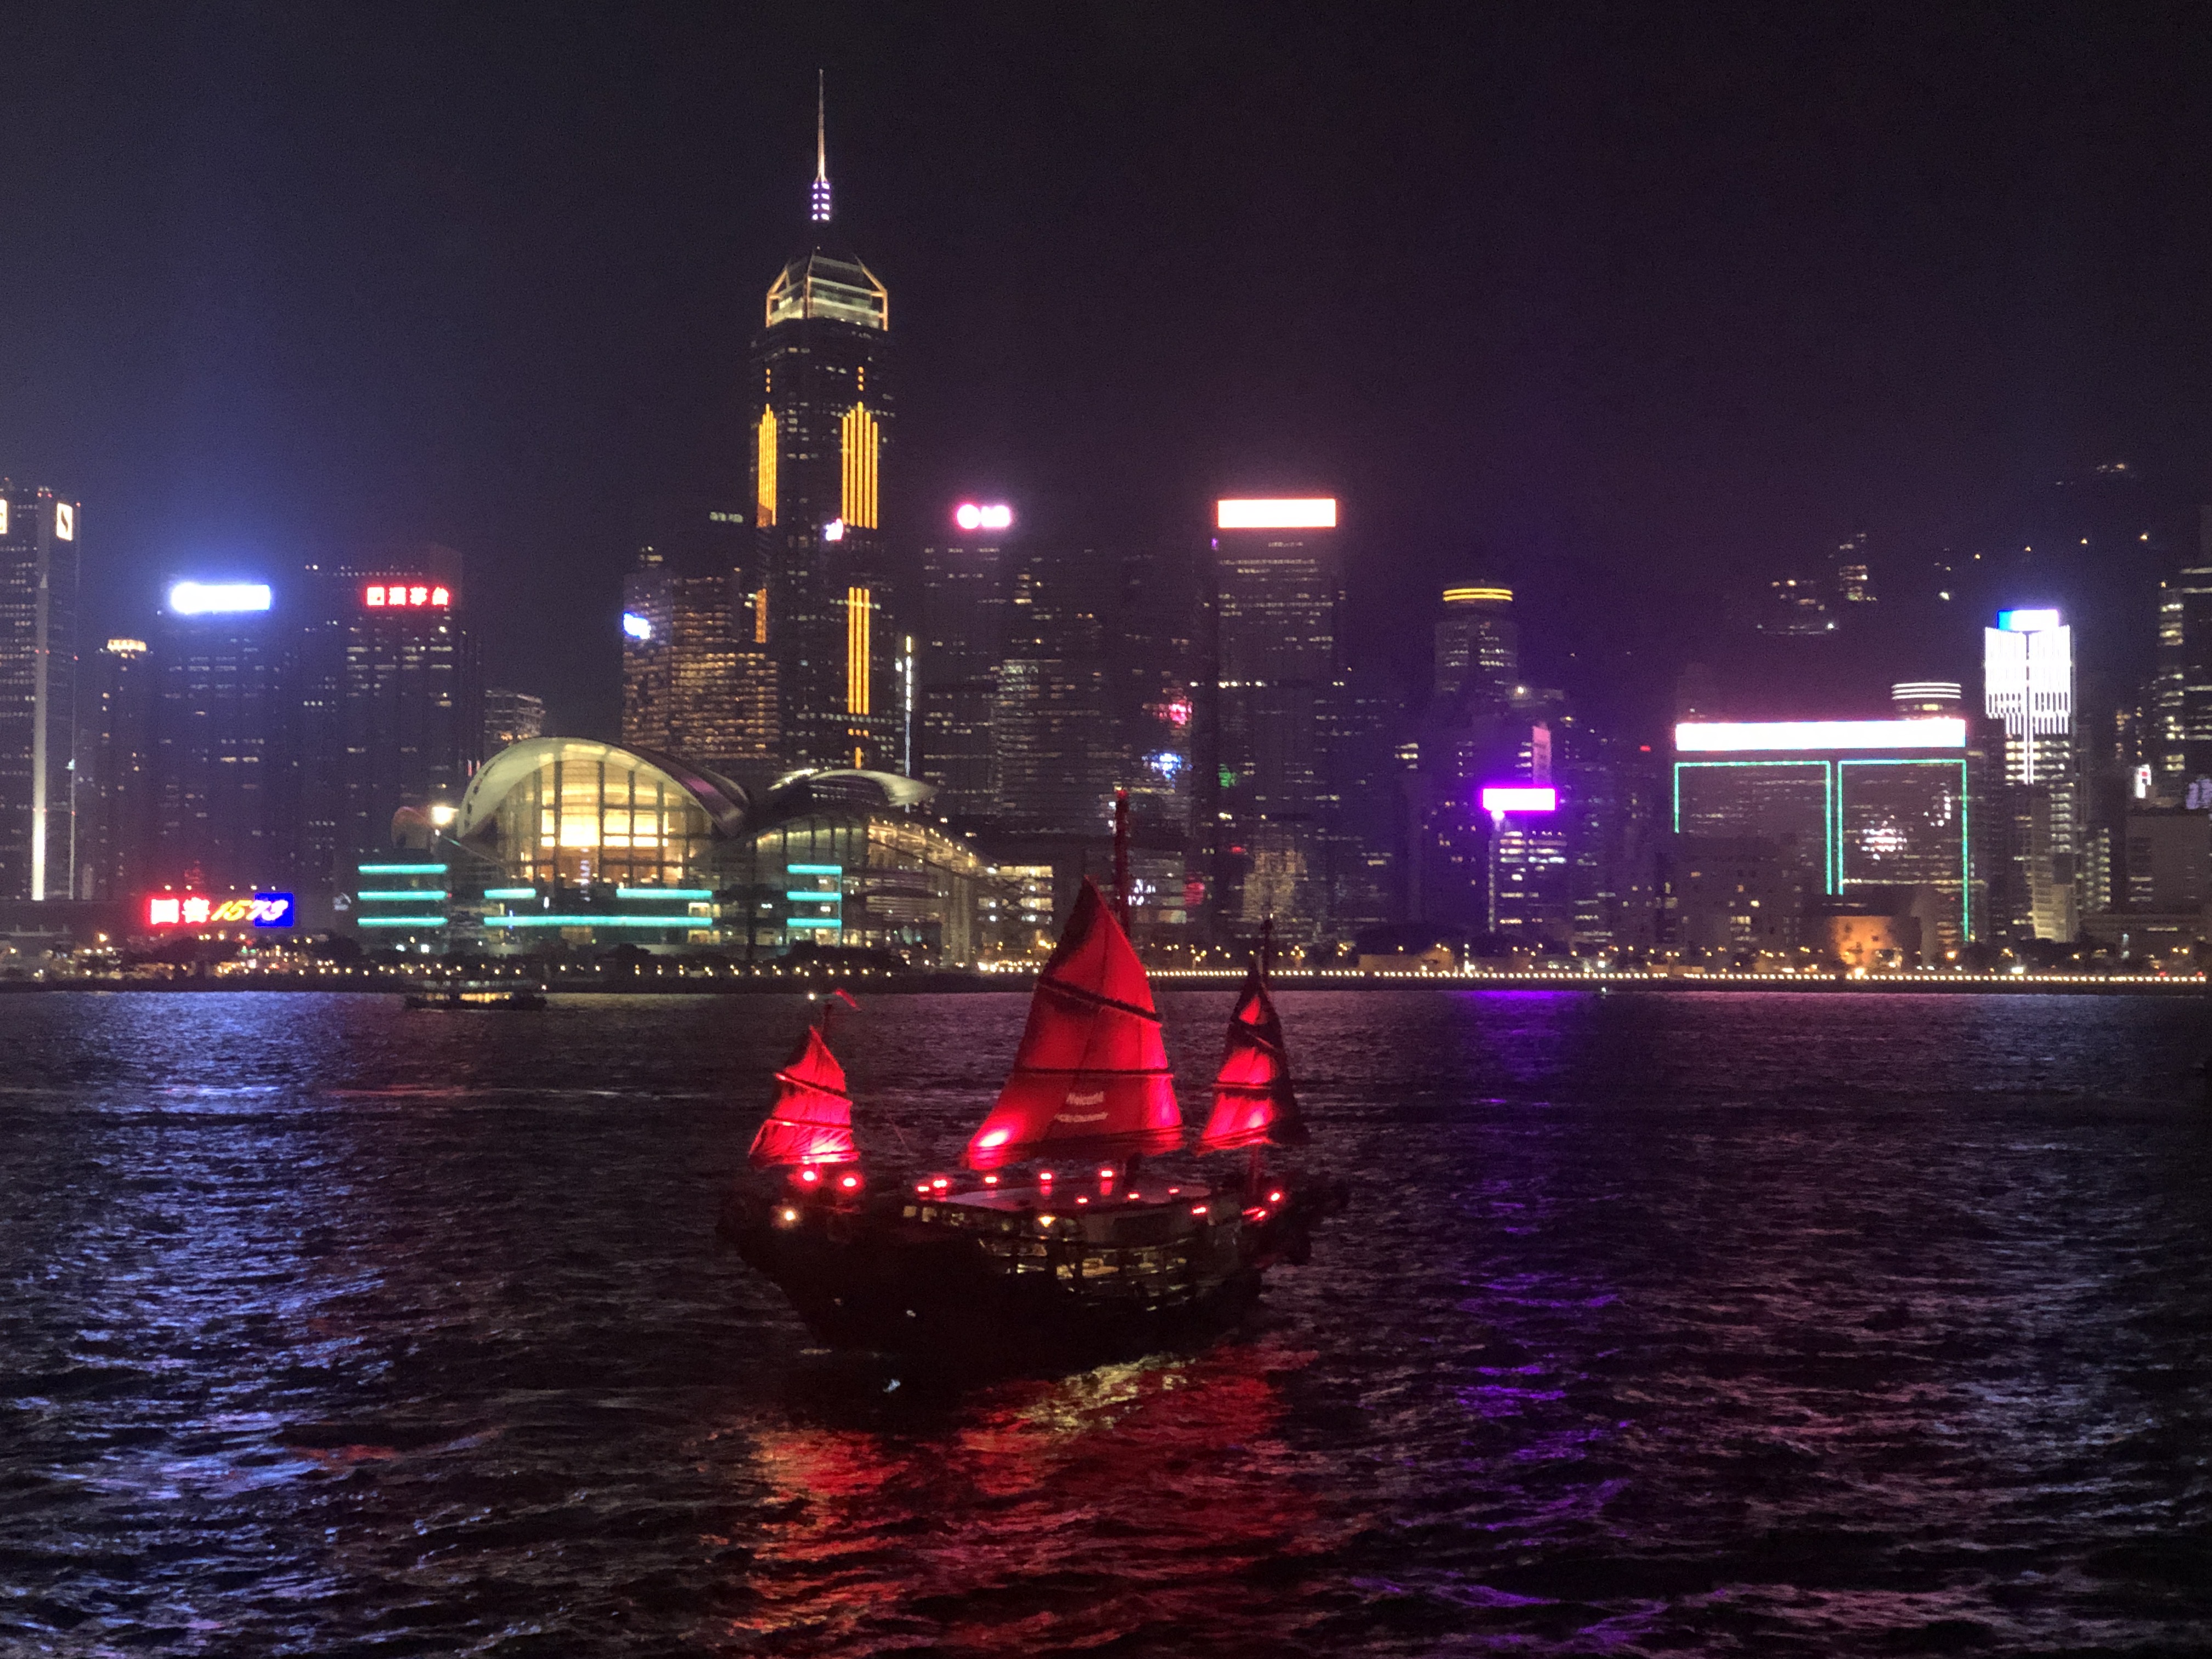
red, boat, victoria, harbour, night, metropolitan area, metropolis, city, landmark, sky, water, cityscape, urban area, human settlement, light, skyline, waterway, skyscraper, lighting, tower, architecture, midnight, reflection, river, evening, tower block, tourist attraction, vehicle, downtown, building, channel, tourism, harbor, world, darkness